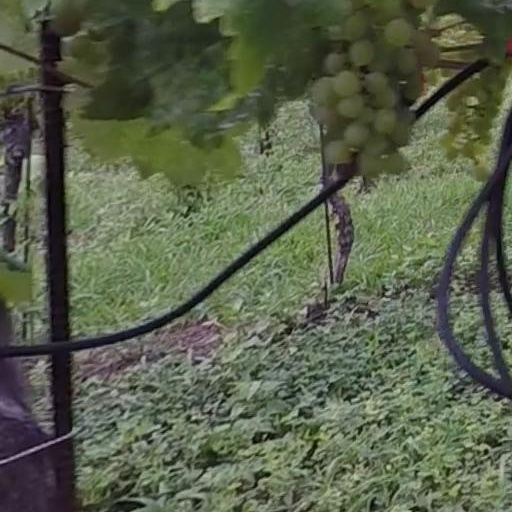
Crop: grape